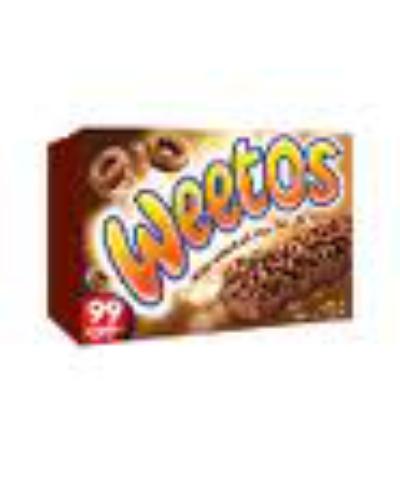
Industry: Food